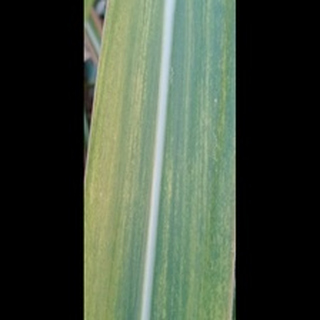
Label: sugarcane_mosaic